Union of Belarusian Youth

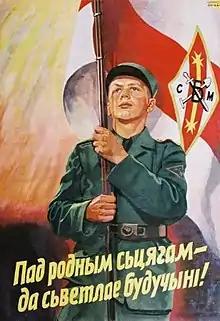
Propaganda poster of the Union of Belarusian Youth

The primary link was a squad, which included 15-20 members of the same age and gender; 3-5 squads were a community (for boys) and a circle (for girls). At the head of the squad was a druzhinovy (male) or druzhinovaya (female), which were appointed by the district head. In each county, "unions" (for boys) and "circles" (for girls) were formed, they were headed by an Ally and a counselor, who were intended by the leadership staff of the UBY. Schools were opened in Albertina (Slonim District), Drazdy (near Minsk), Florianovo (Lyakhavichy District) and Minsk (under the leadership headquarters) to train the Union's leadership personnel. In June 1943-July 1944, about 1,500 junior, middle and senior UBY functionaries were trained in the occupied territory of Belarus. On July 1, 1944, UBY units were created in 16 districts and more than 60 counties, there were more than 12.6 thousand people in them, of which 3.5 thousand were united in the UBY working group "Germany" and worked at German military enterprises. Members of the Union were involved in military construction and economic work in the occupied territory of Belarus. 3 spring 1944 recruitment to the military auxiliary formations of the Wehrmacht and the Luftwaffe, the Byelorussian Home Defence, and the Belarusian police battalions began.